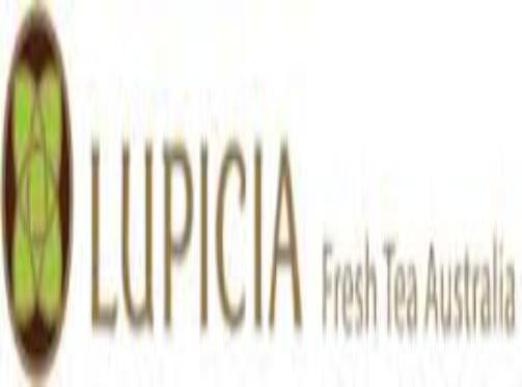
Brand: lupicia
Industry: Food